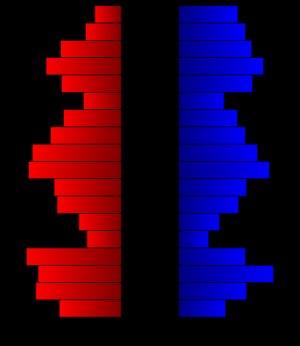
Le comté de Cheyenne est l’un des 105 comtés de l’État du Kansas, aux États-Unis, aux confins du Colorado et du Nebraska. Il a été fondé le 20 mars 1873.